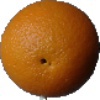
Label: orange